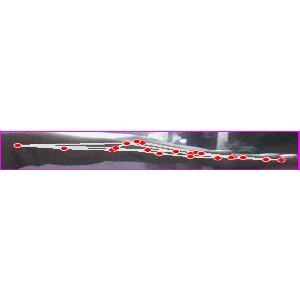
अक्षर: ज